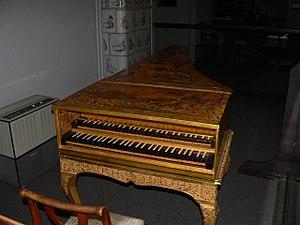
Clavecin de Ioannes Ruckers (1632, ravalement postérieur) étendue Sol-Mi Musée d'Art et d'Histoire de Neuchâtel
Ioannes Ruckers est un facteur de clavecins flamand actif à Anvers à la fin du XVIᵉ siècle et pendant la première moitié du XVIIᵉ siècle. On l'identifie aussi sous les formes : Hans le Jeune, Joannes, Johannes, Jan, Jean. Il est le premier fils du fondateur de la célèbre famille Ruckers, Hans l'Ancien et poursuit l'activité de ce dernier comme son frère puiné Andreas.
Le musée d'art et d'histoire de Neuchâtel est un musée des beaux-arts situé en Suisse. Il se trouve dans un bâtiment construit en 1881-1887 par Léo Châtelain.